Nischayananda

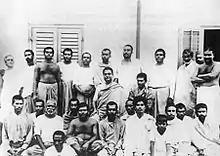
Nischayananda, sitting in the front most row. Vivekananda is sitting in the middle row

Swami Nischayananda was assigned the responsibility of looking after Swami Vivekananda as his attendant. He discharged his duties and responsibilities as a worship. He used to daily fetch drinking water in a huge vessel for Swami Vivekananda from a tube well from Baranagar on the other side of Ganga. Once when Josephine MacLeod, an American friend of Swami Vivekananda, had advised Swami Nischayananda to assign this task to a servant, the latter was annoyed. Swami Vivekananda, who understood the reason for the dedicated labour, explained to Ms. MacLeod that she had offended the sense of devotion of his disciple because in India it was imperative for a disciple to serve his master in every possible way.